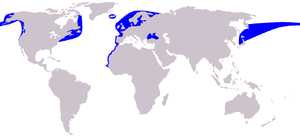
Marsvin (hval)
Marsvinets udbreddelse
Marsvinets udbreddelse
Marsvin er en af de mindste af alle tandhvaler. Det kaldes også for "almindeligt marsvin" for at adskille arten fra de 5 andre anerkendte arter i marsvin-familien. Marsvinet er den eneste hvalart, der yngler i de indre danske farvande.